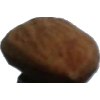
Label: almonds